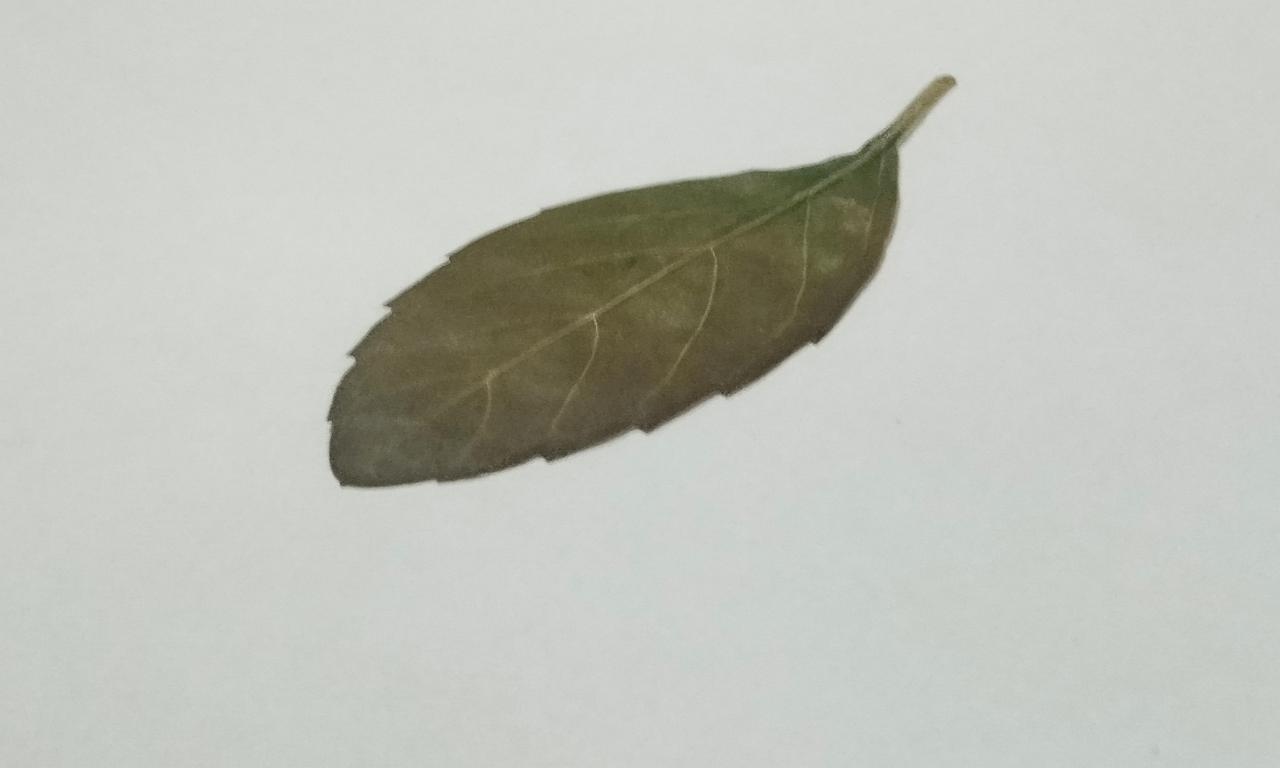
Label: Dried